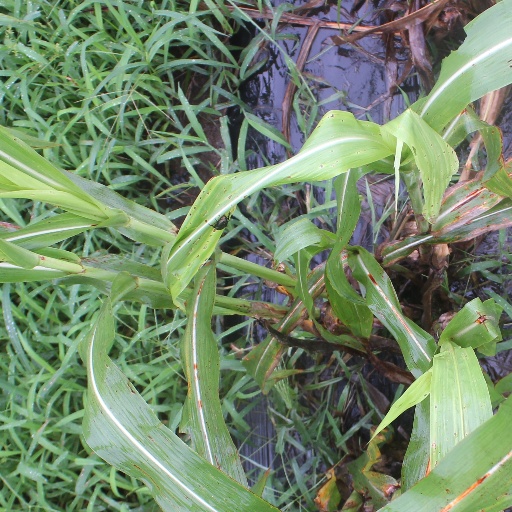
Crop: sorghum